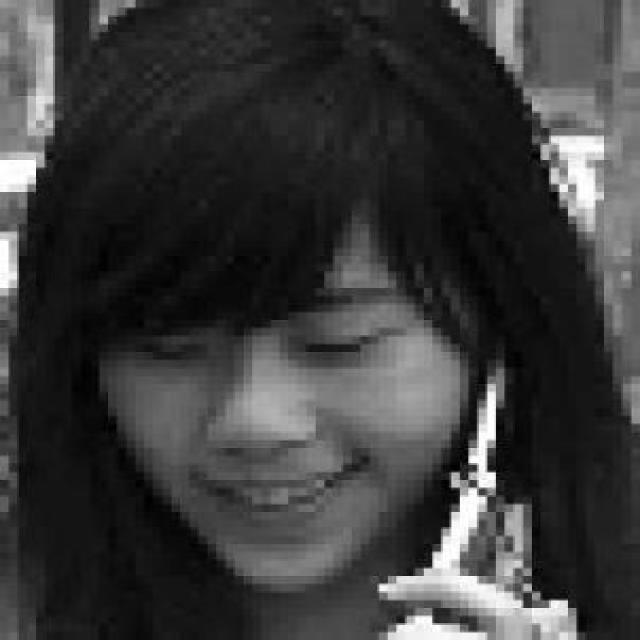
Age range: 13-20